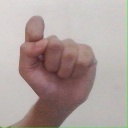
अक्षर: घ